Alice S. Fisher

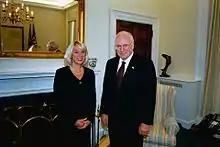
Fisher with Dick Cheney in 2003

From 2001 to 2003, Fisher was Deputy United States Assistant Attorney General for the Criminal Division.